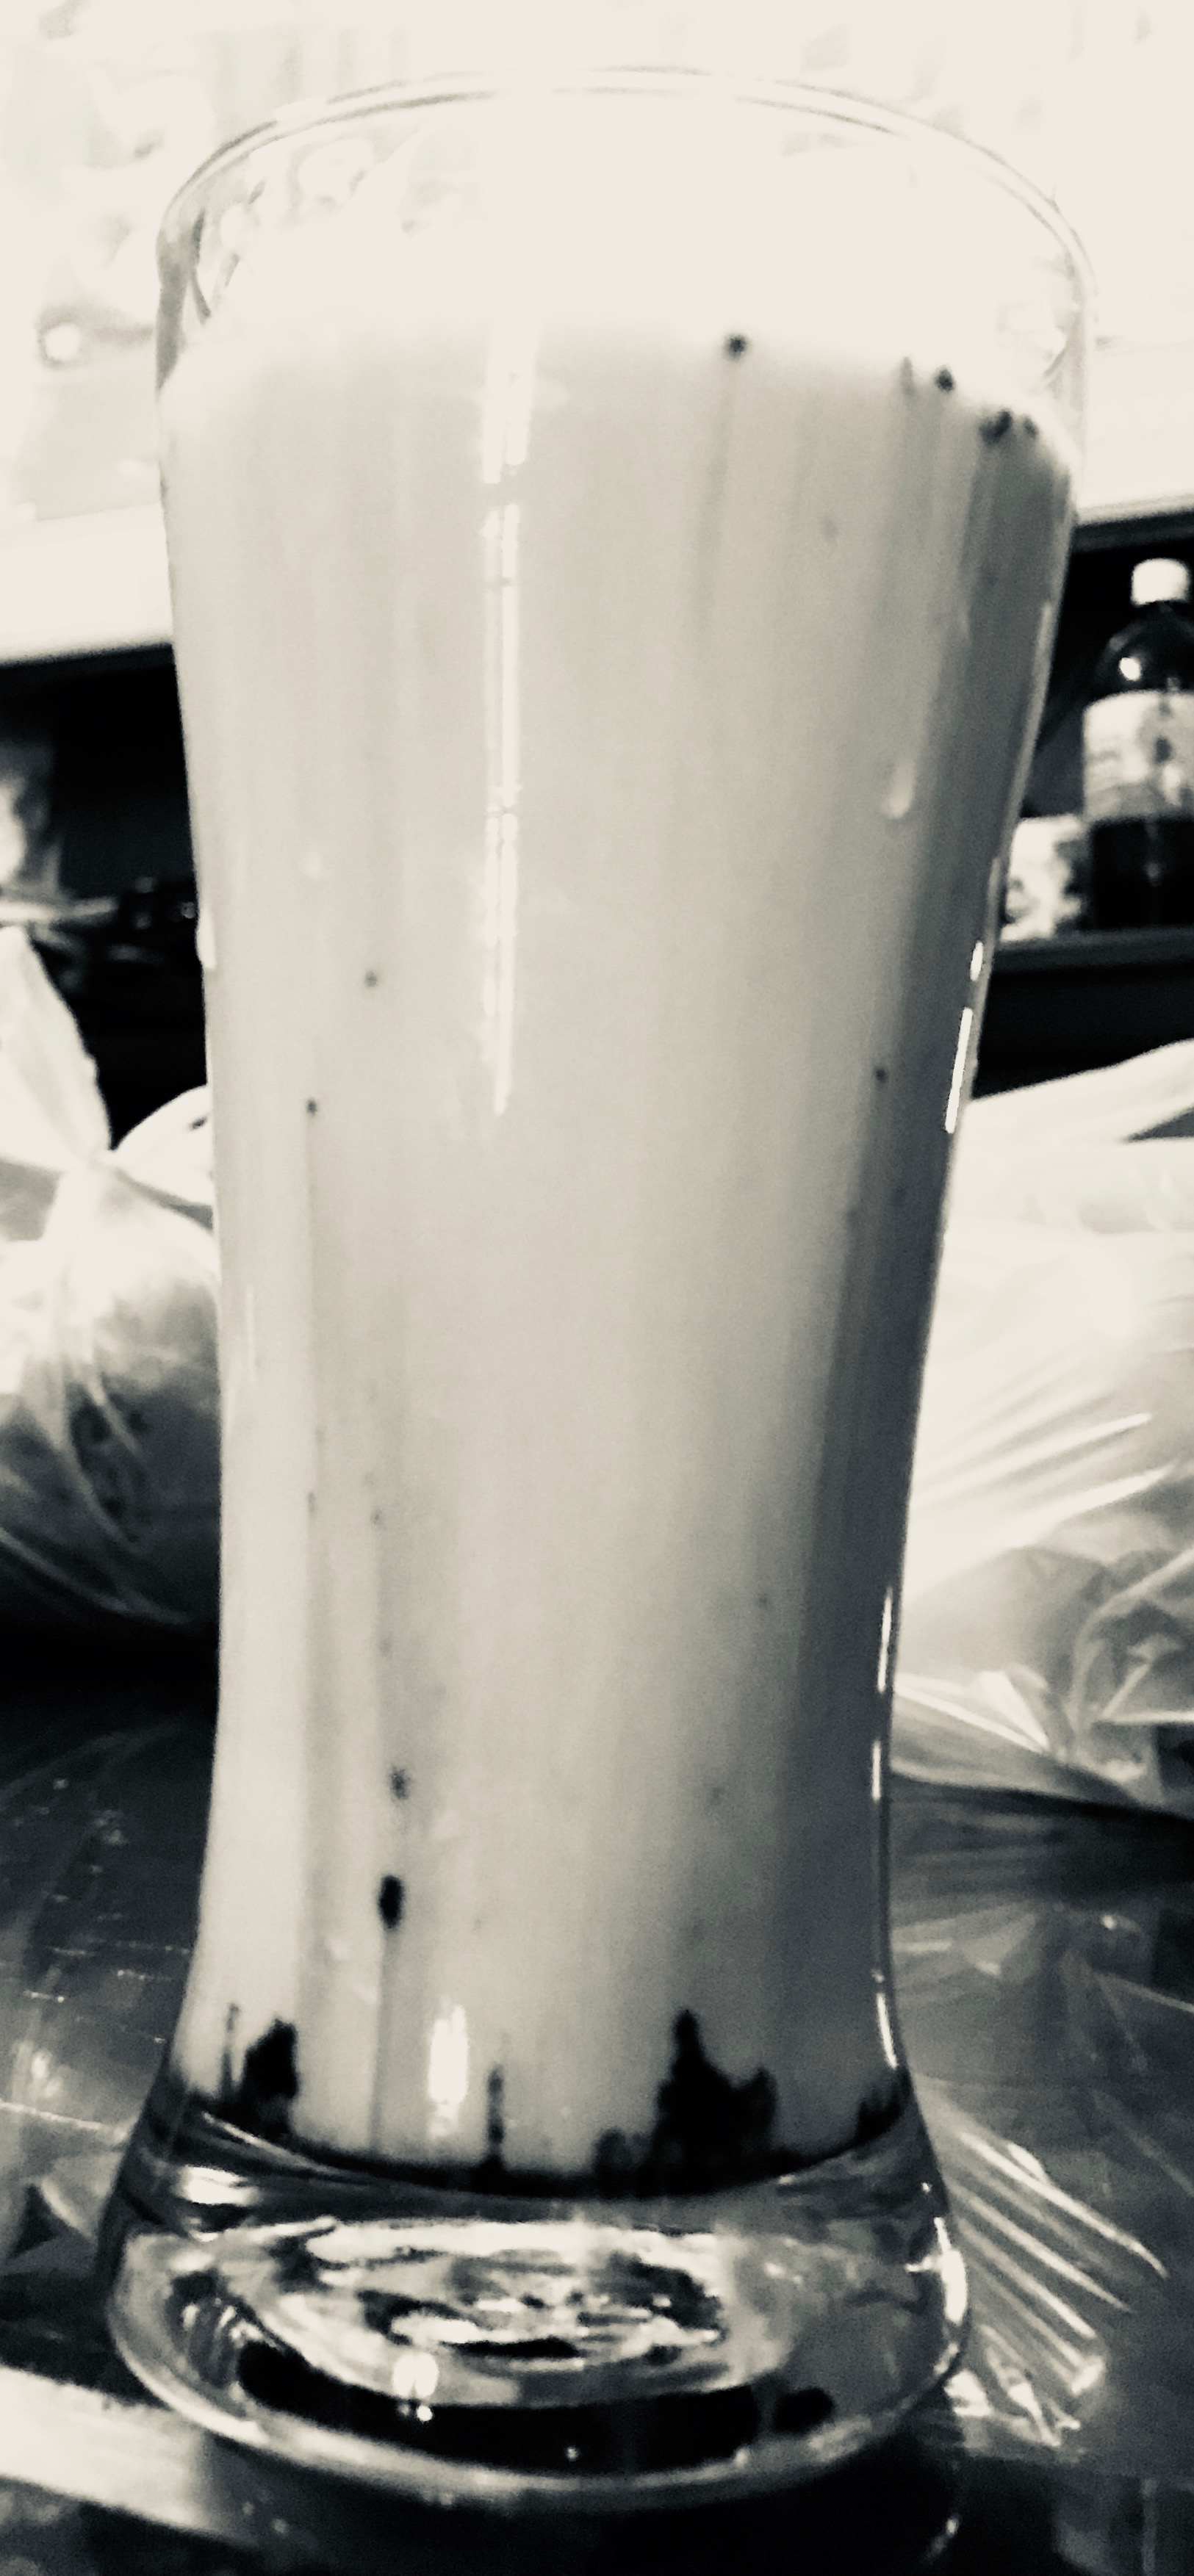
coffee, mixture, milk, glass, enjoy, drink, black and white, monochrome, tableware, milkshake, drinkware, monochrome photography